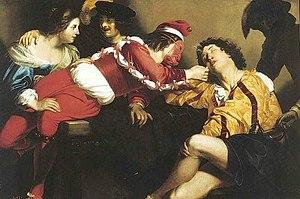
Nicolas Régnier, dit Regnier ou encore Niccolò Renieri est un peintre baroque influencé par le caravagisme qui a peint une grande partie de son œuvre en Italie, d'abord à Rome puis surtout à Venise. Son lieu et son époque de naissance font de lui un homme à double culture, des "peintres du nord" et française. Peintre apprécié, il devient aussi collectionneur et entrepreneur à succès et construit une vaste fortune.